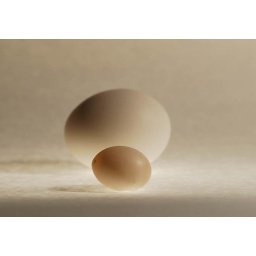
Little bird egg found on the ground in the yard today, in front of a regular chicken-egg in the background.